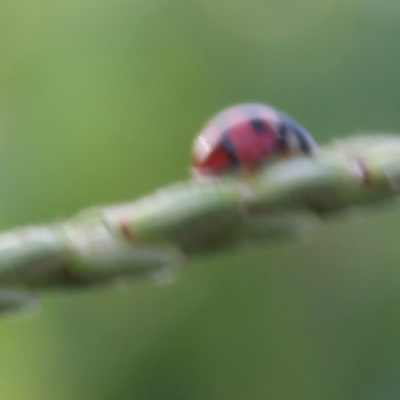
Crop: Maize
Condition: leaf beetle